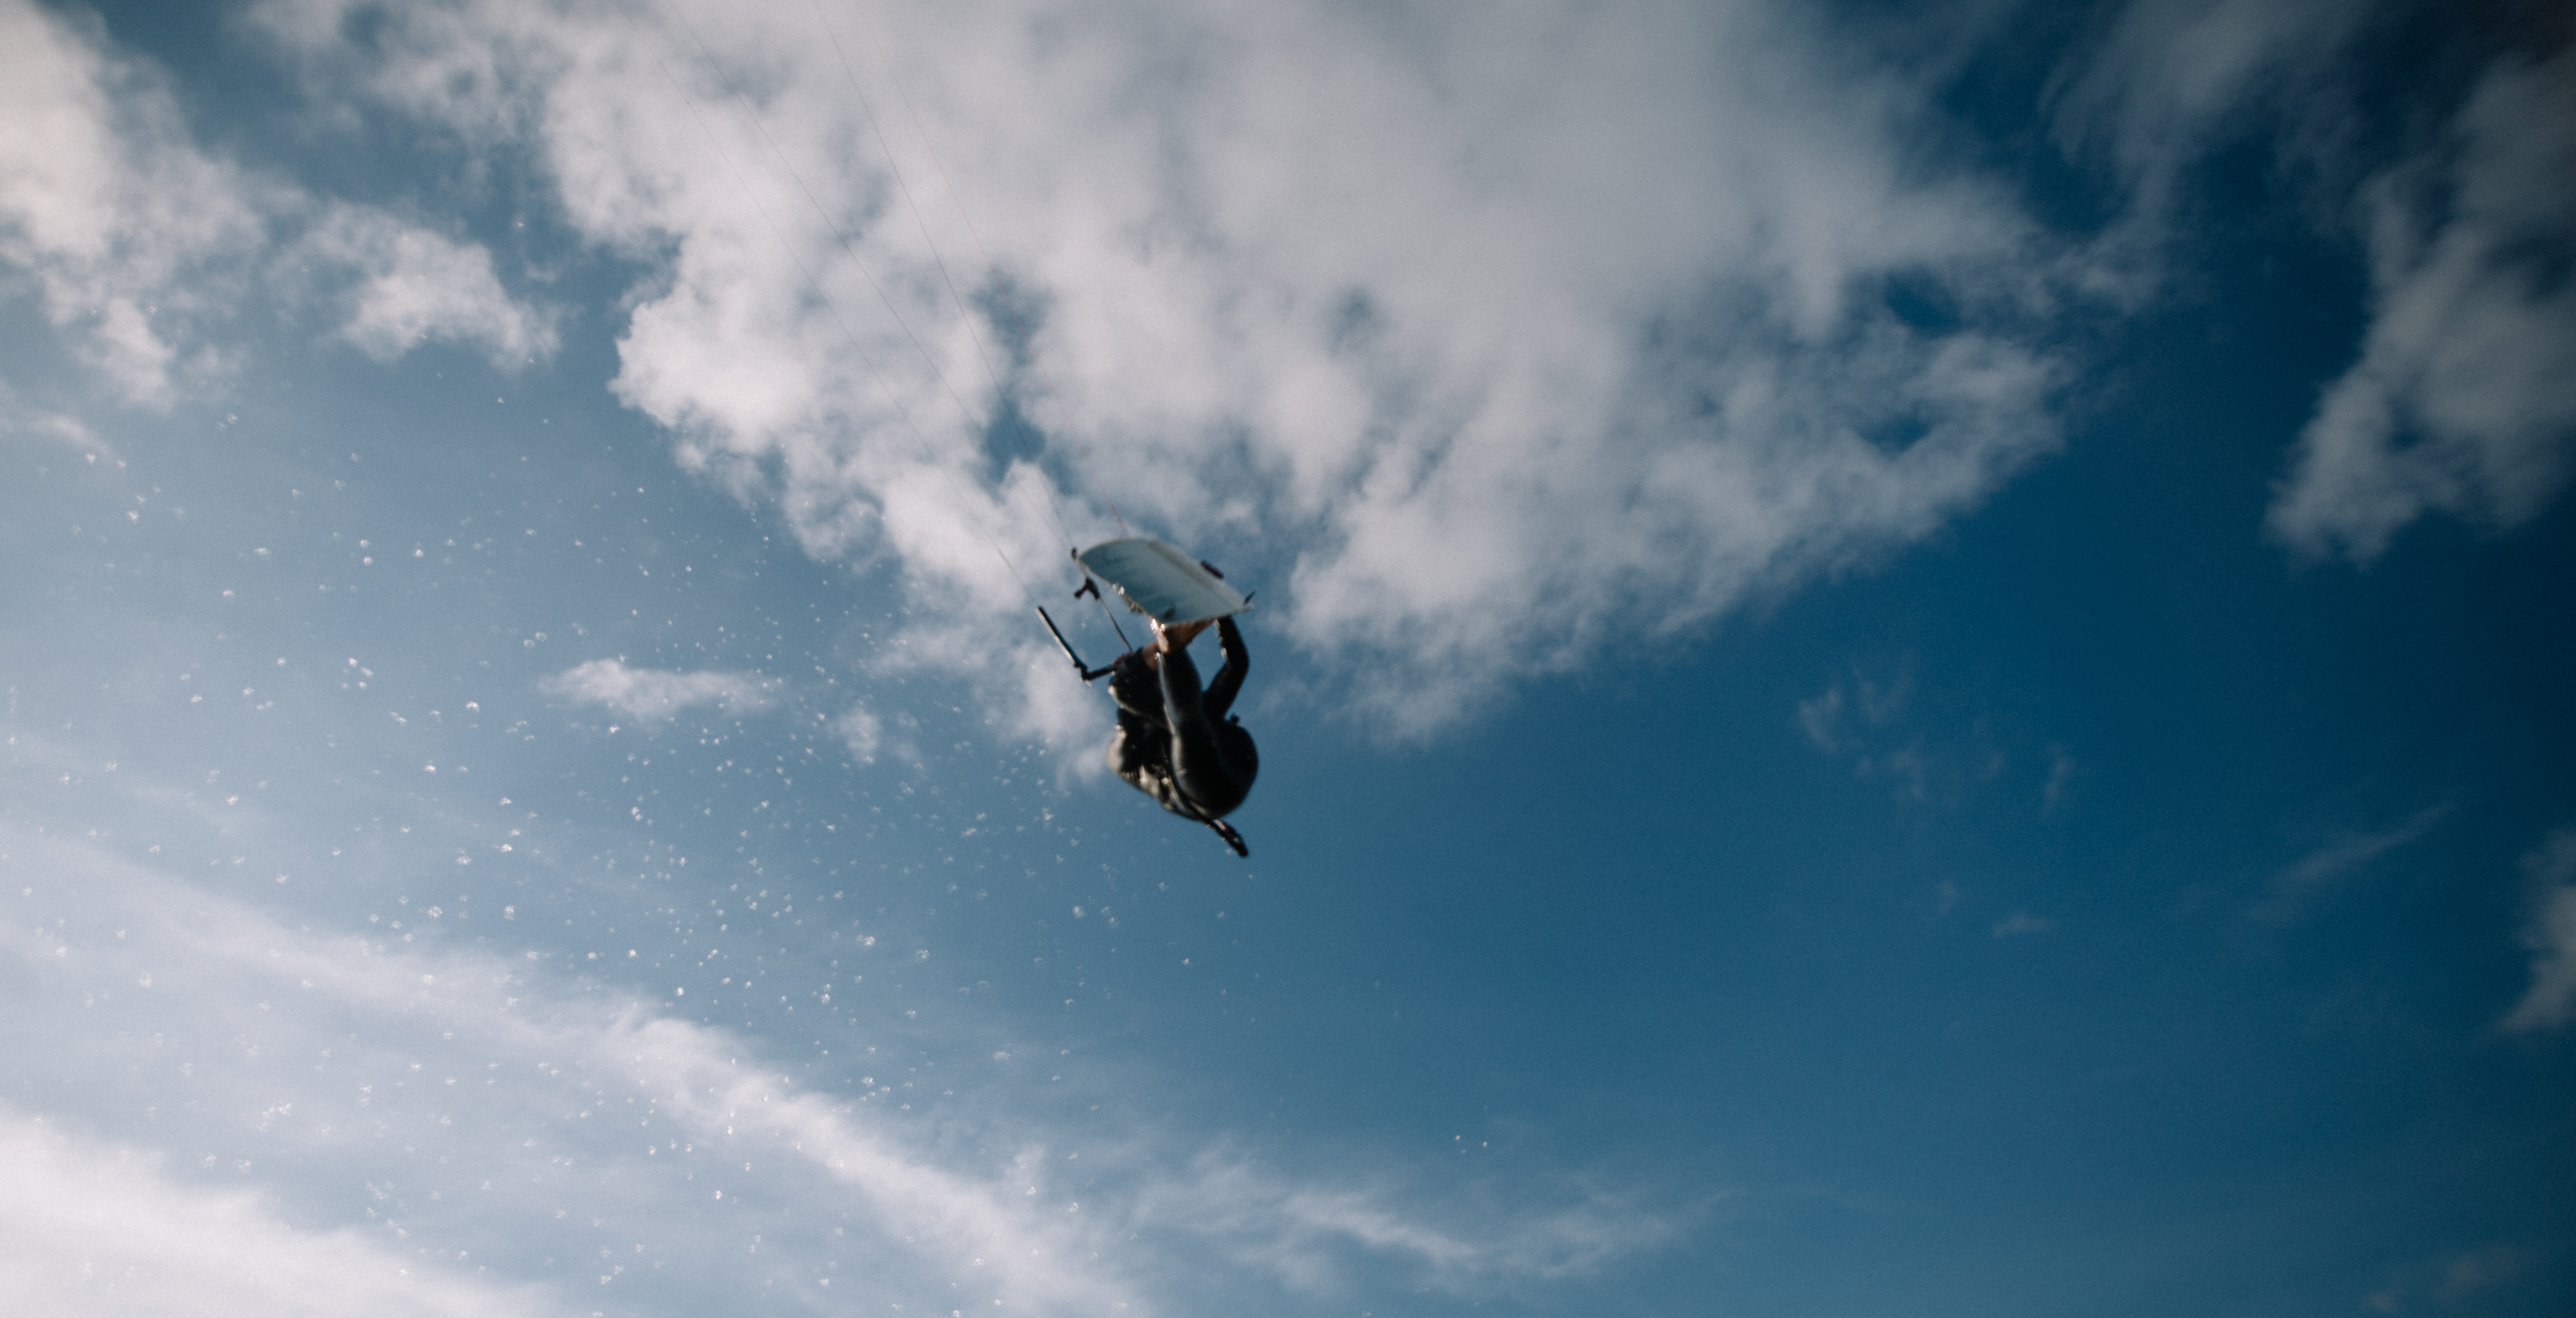
water, mountain, cloud, sky, sunset, air, adventure, fly, recreation, motion, flight, action, blue, extreme sport, sports equipment, outdoors, clouds, fun, sports, daylight, adult, parachuting, water sports, low angle shot, wakeboarder, air sports, wakeboard, meteorological phenomenon, atmosphere of earth